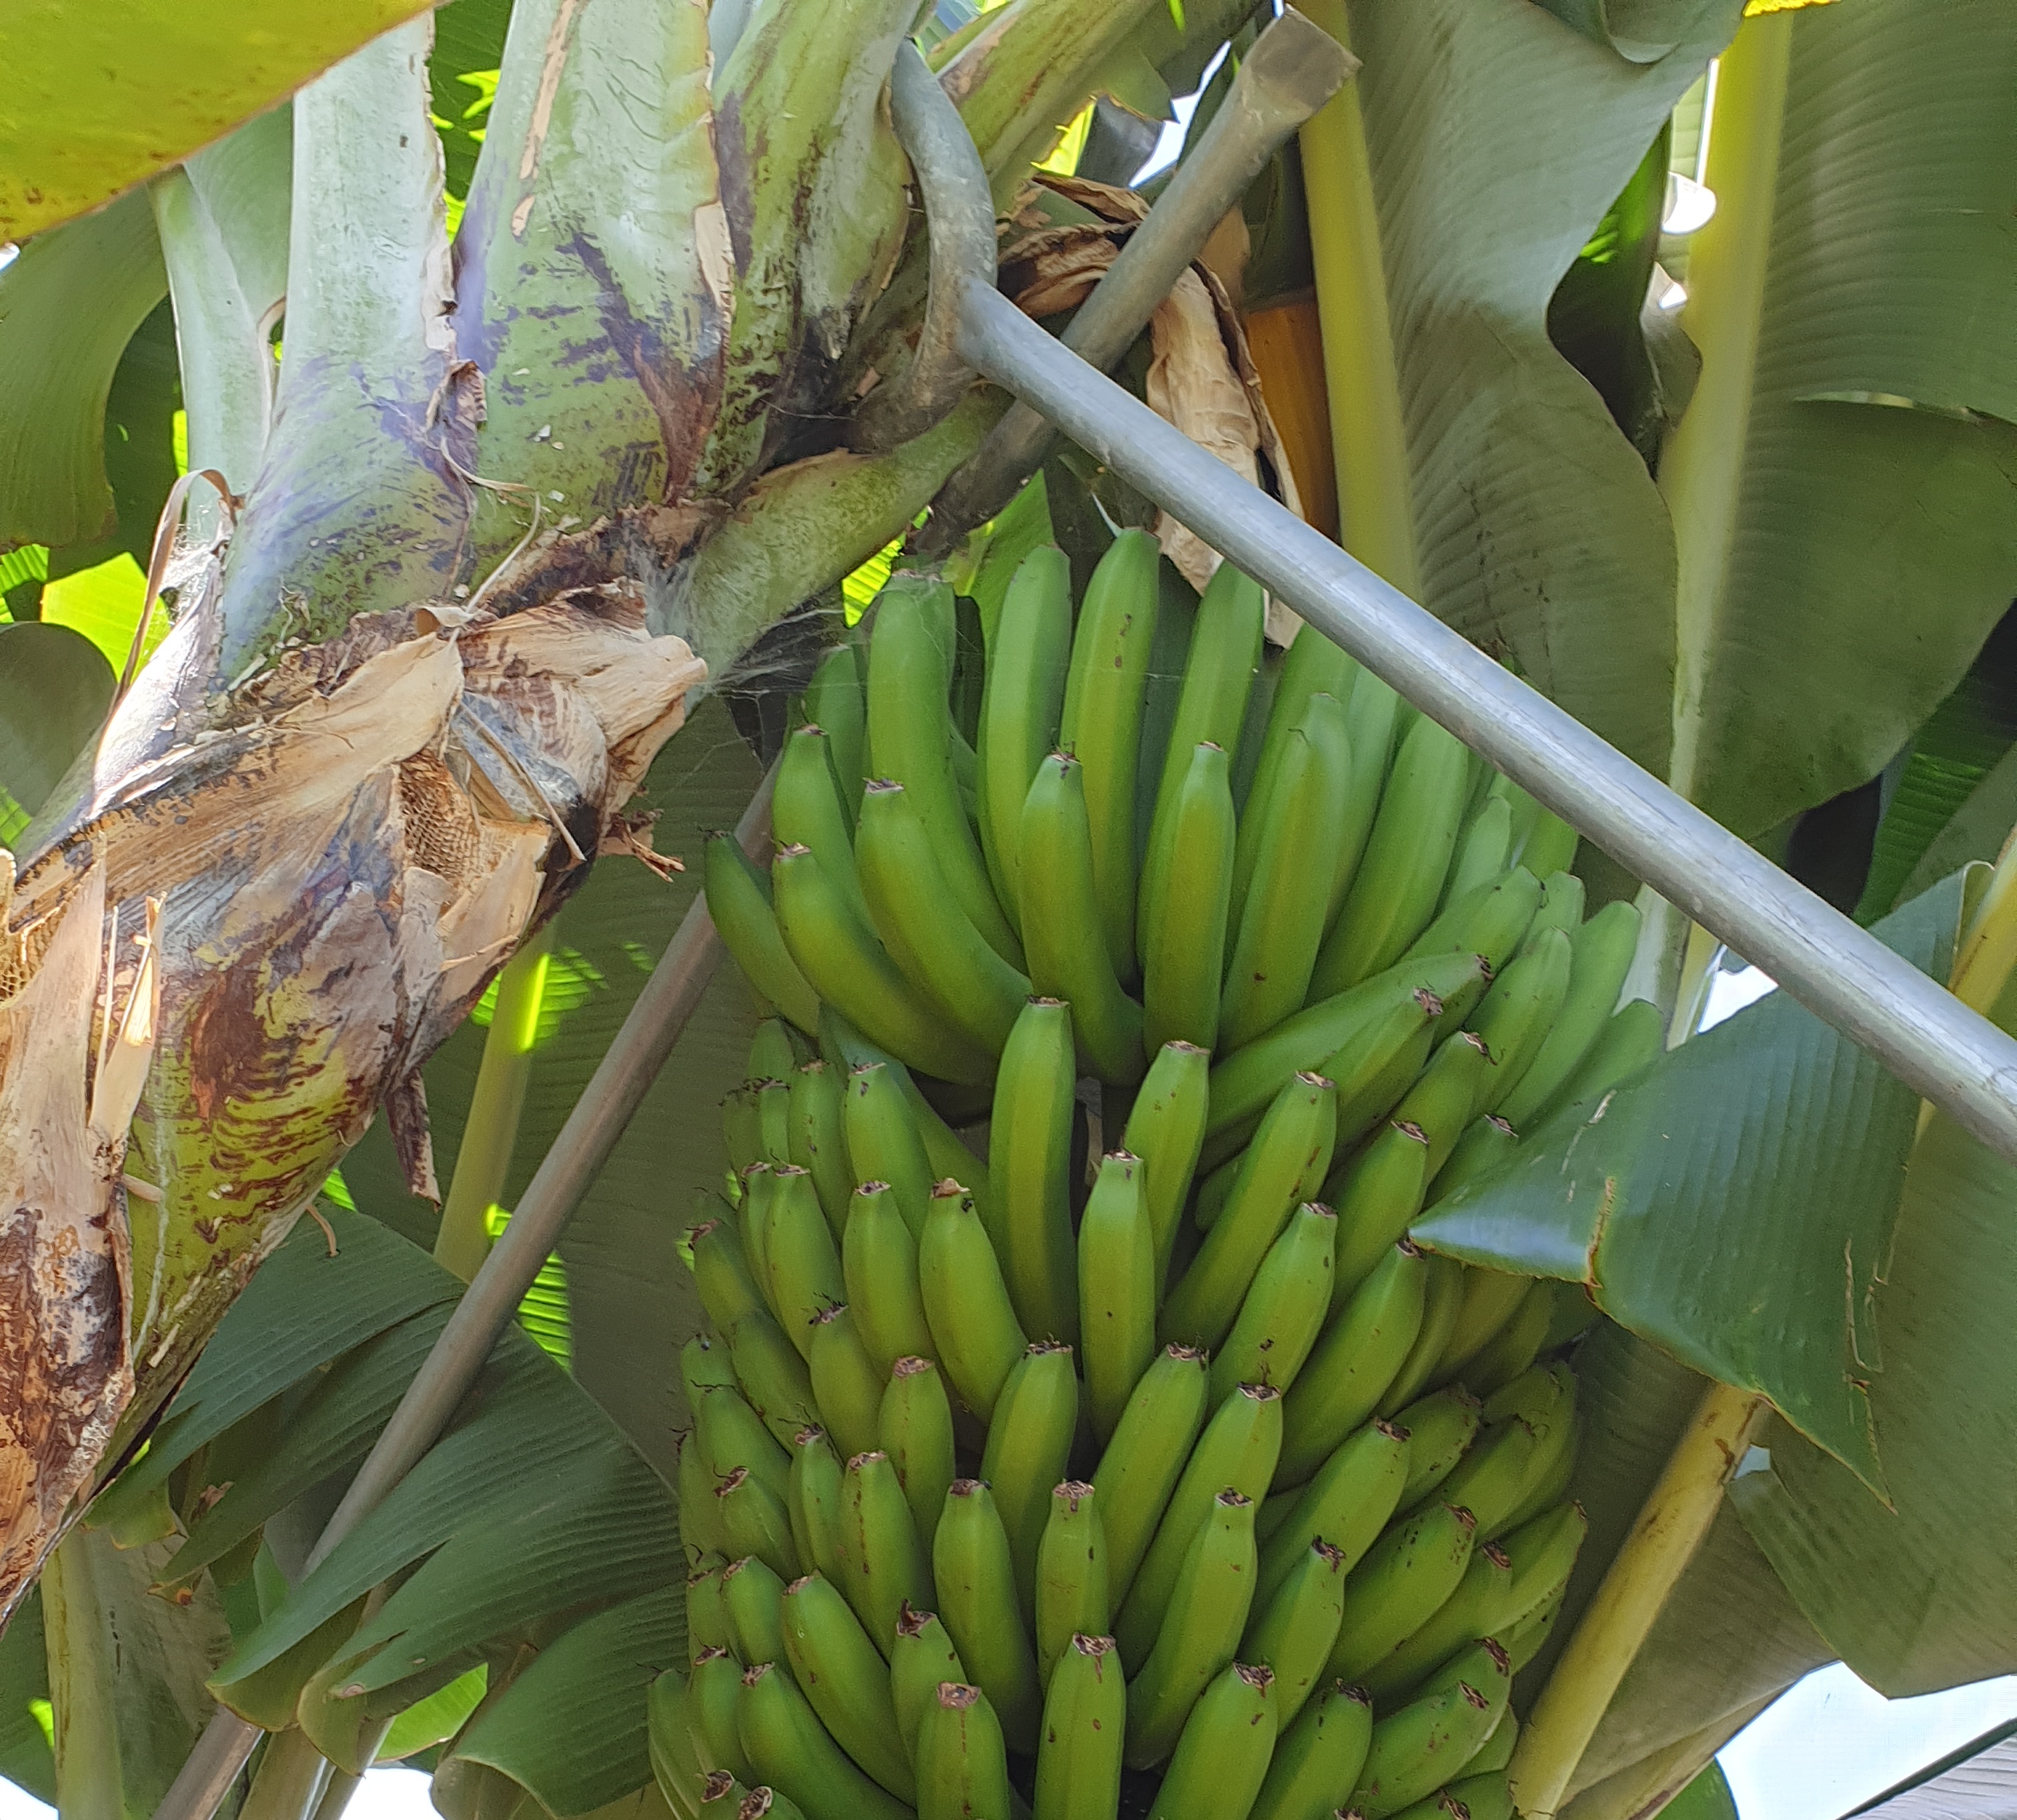
Label: Keep